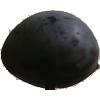
Label: Plum 3